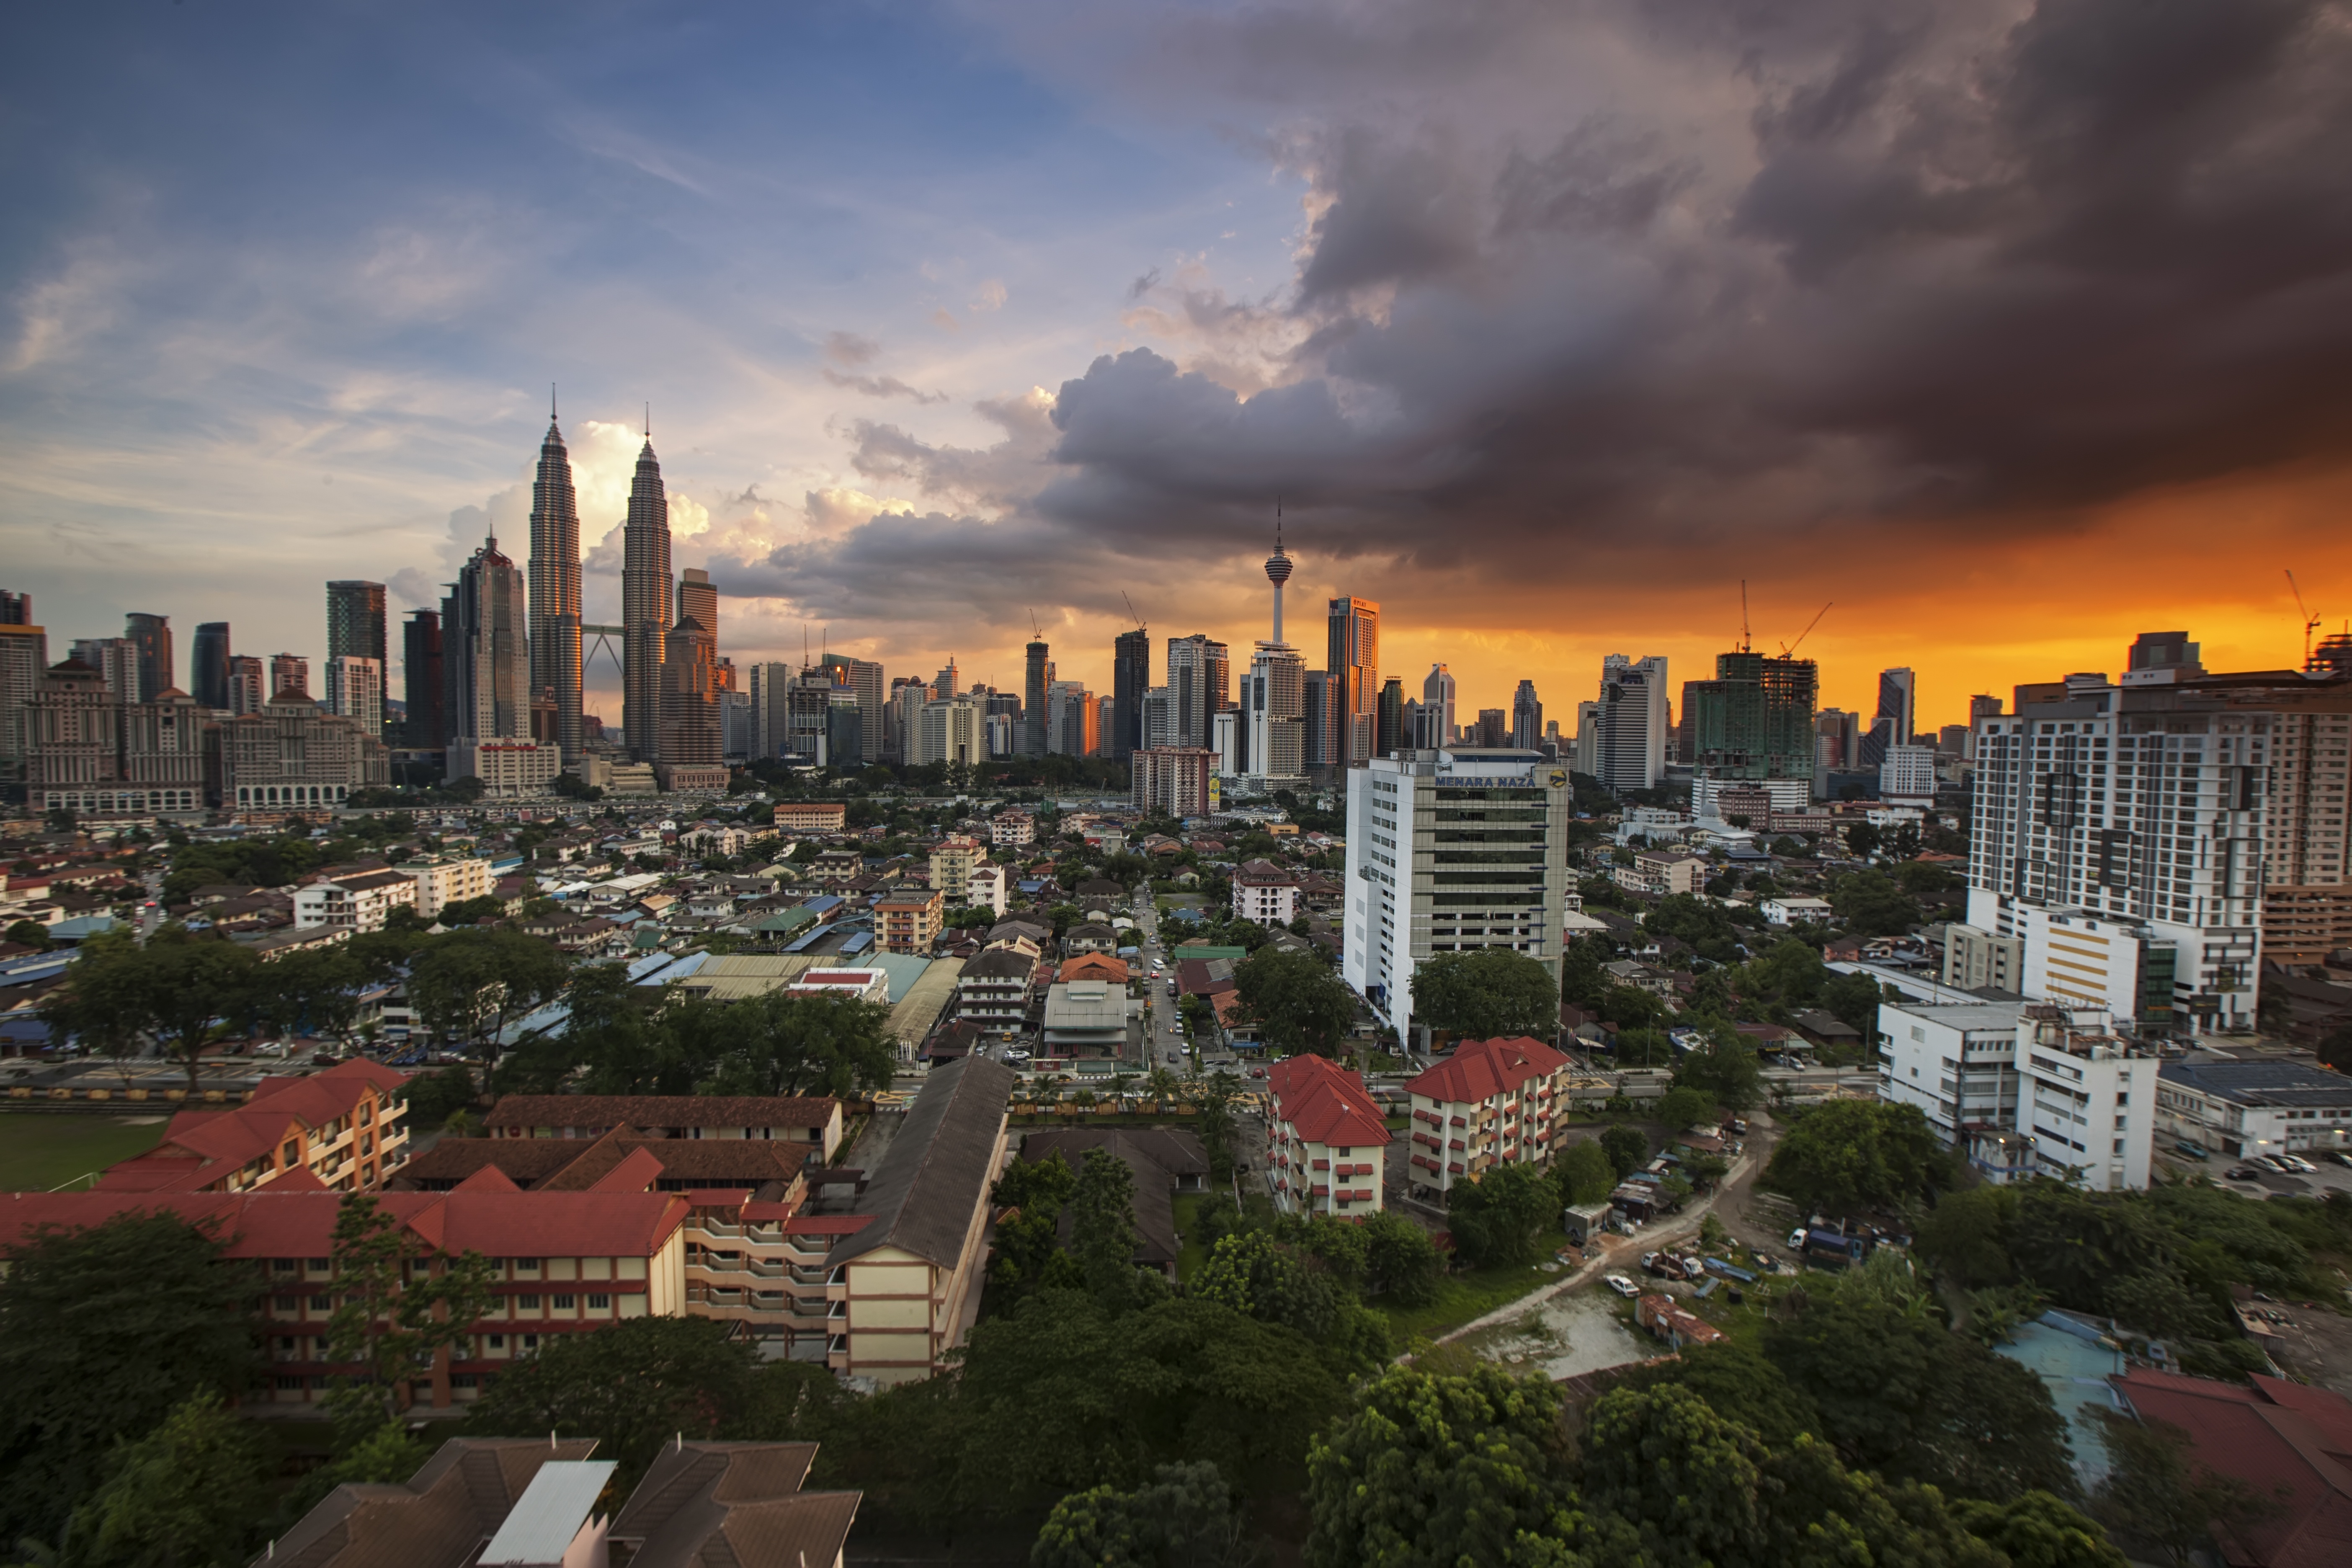
landscape, outdoor, horizon, sunset, skyline, cloudy, view, city, skyscraper, cityscape, panorama, downtown, summer, dusk, evening, twilight, landmark, tower block, blue sky, background, skyscrapers, moment, metropolis, neighbourhood, on top, twin towers, petronas, klcc, urban area, residential area, geographical feature, human settlement, metropolitan area